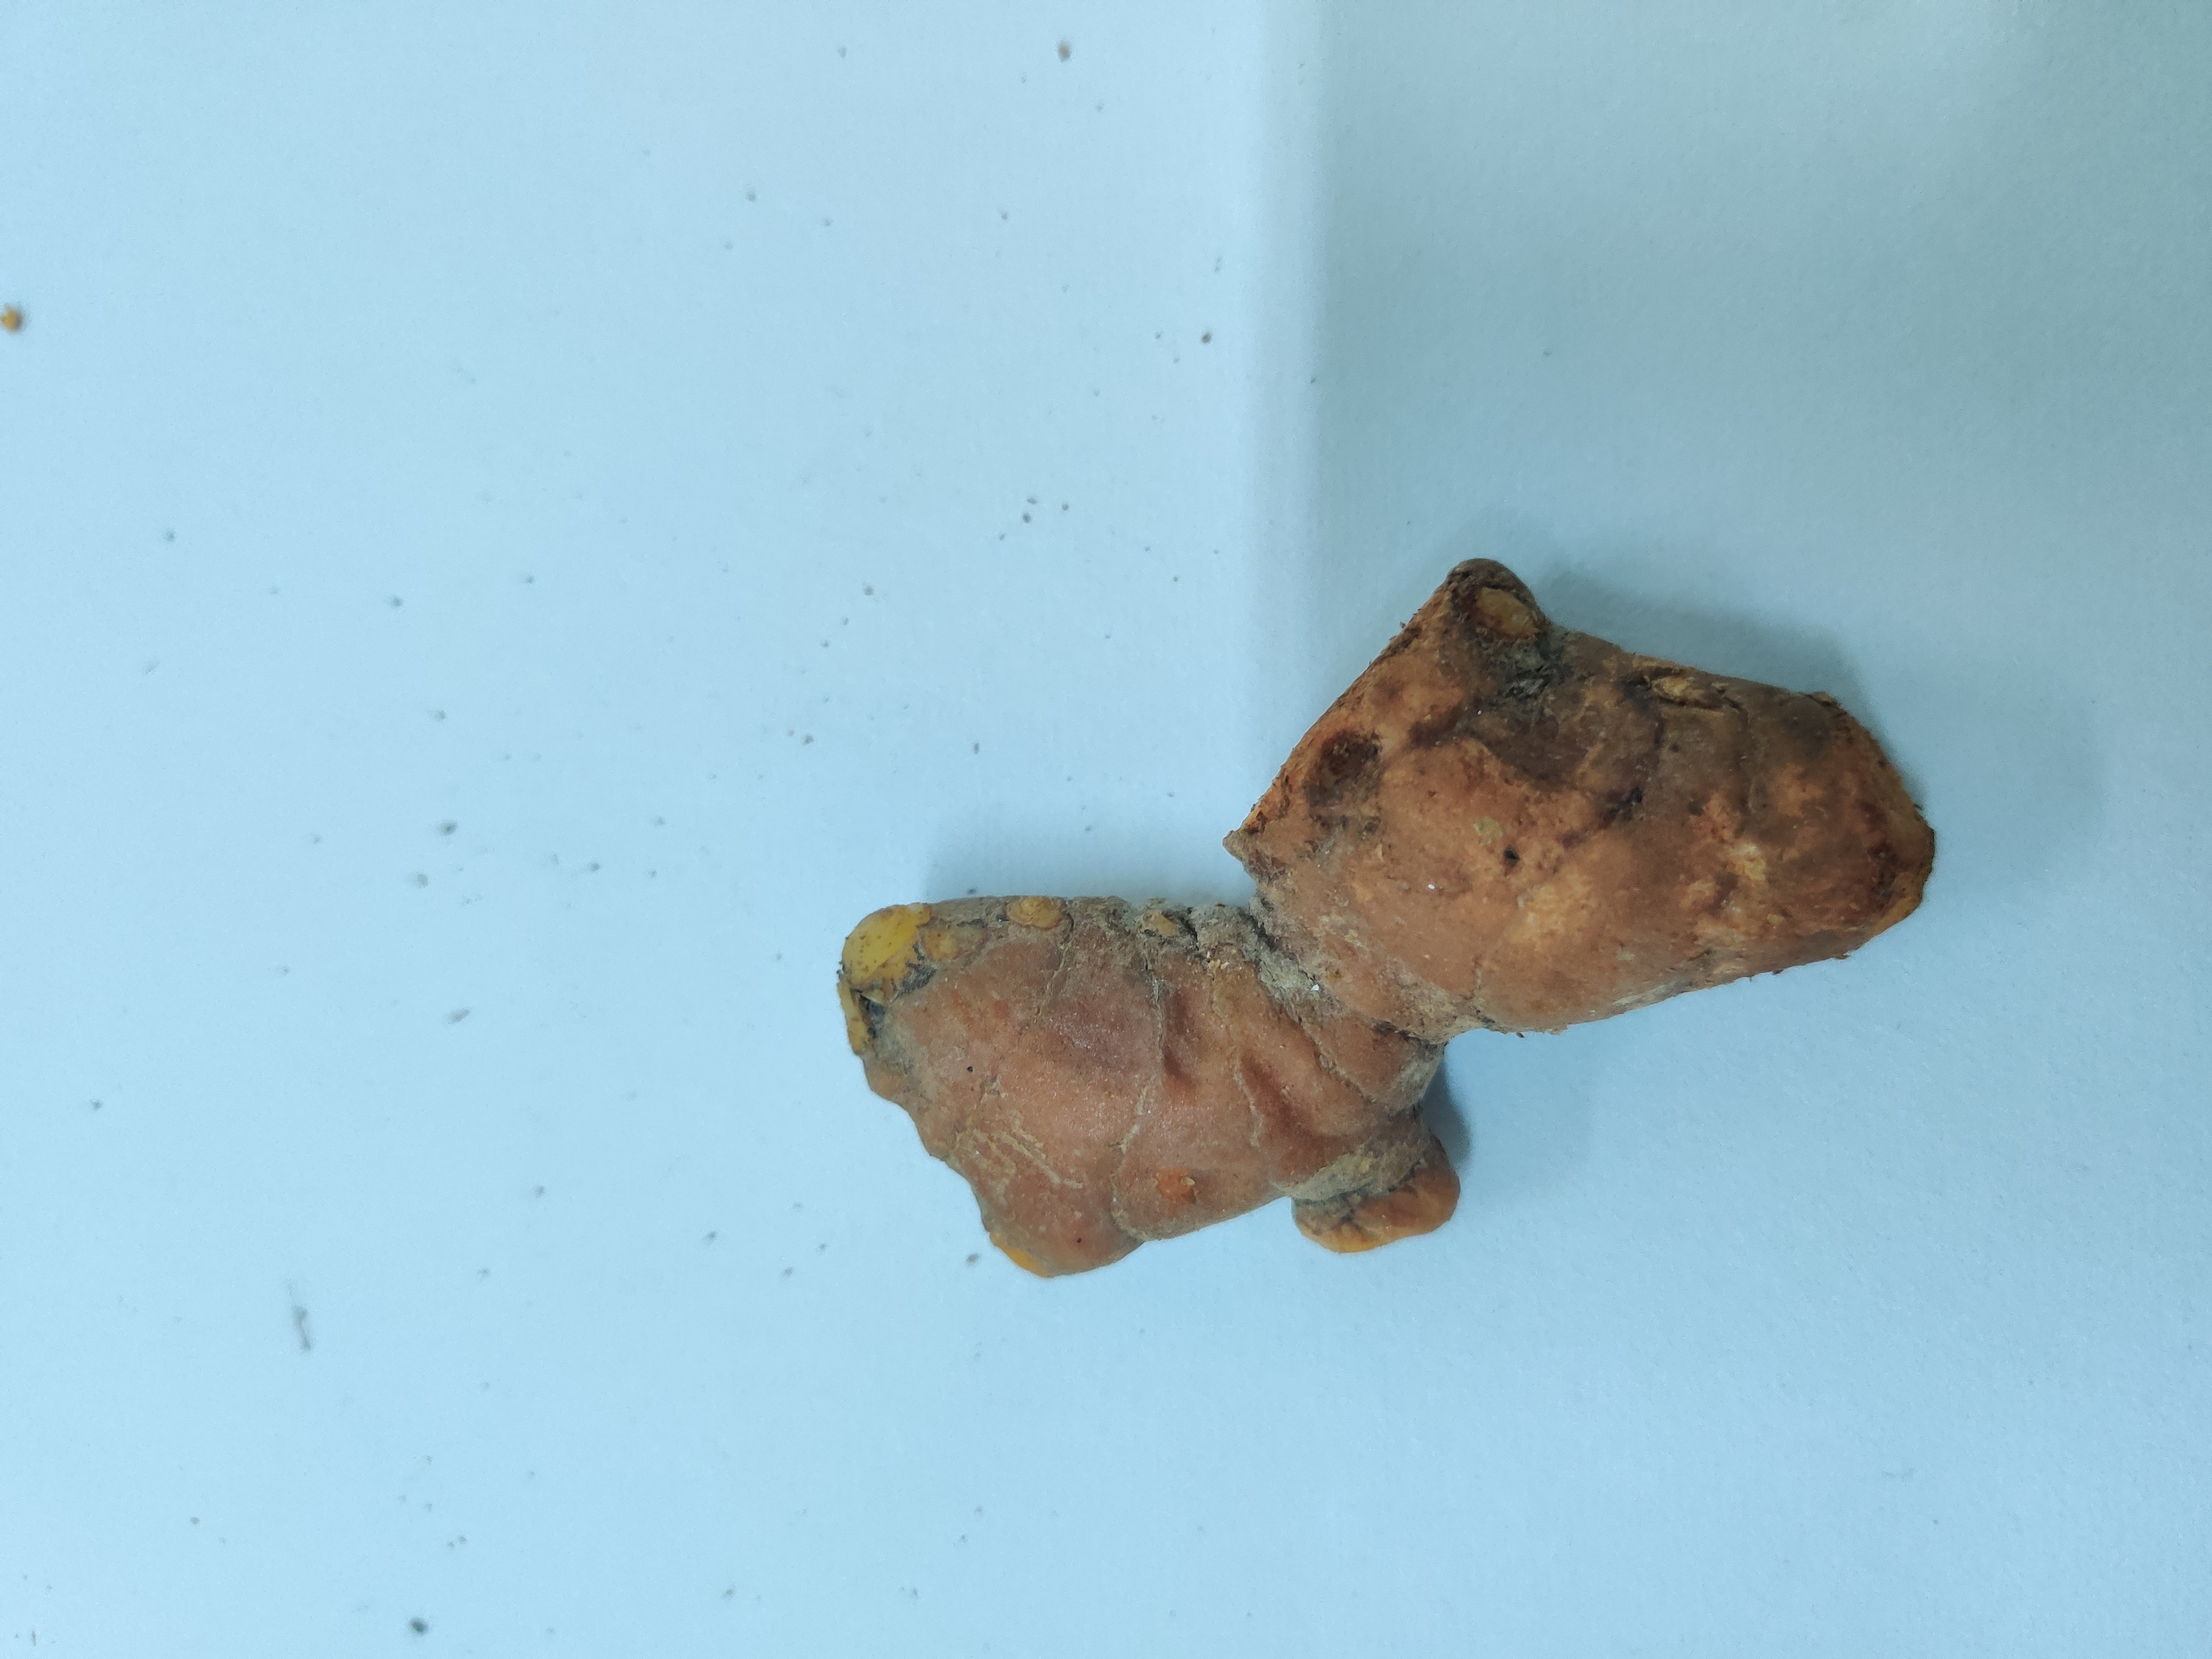
Crop: Turmeric
Condition: Fresh